Neutron activation analysis

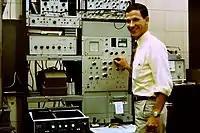
Gamma-Ray Scintillation Detector for Neutron Activation Analysis with ATF Forensic Laboratory Analyst in Washington, D.C. (1966)

There are a number of detector types and configurations used in NAA. Most are designed to detect the emitted gamma radiation. The most common types of gamma detectors encountered in NAA are the gas ionisation type, scintillation type and the semiconductor type. Of these the scintillation and semiconductor type are the most widely employed. There are two detector configurations utilised, they are the planar detector, used for PGNAA and the well detector, used for DGNAA. The planar detector has a flat, large collection surface area and can be placed close to the sample. The well detector ‘surrounds’ the sample with a large collection surface area.